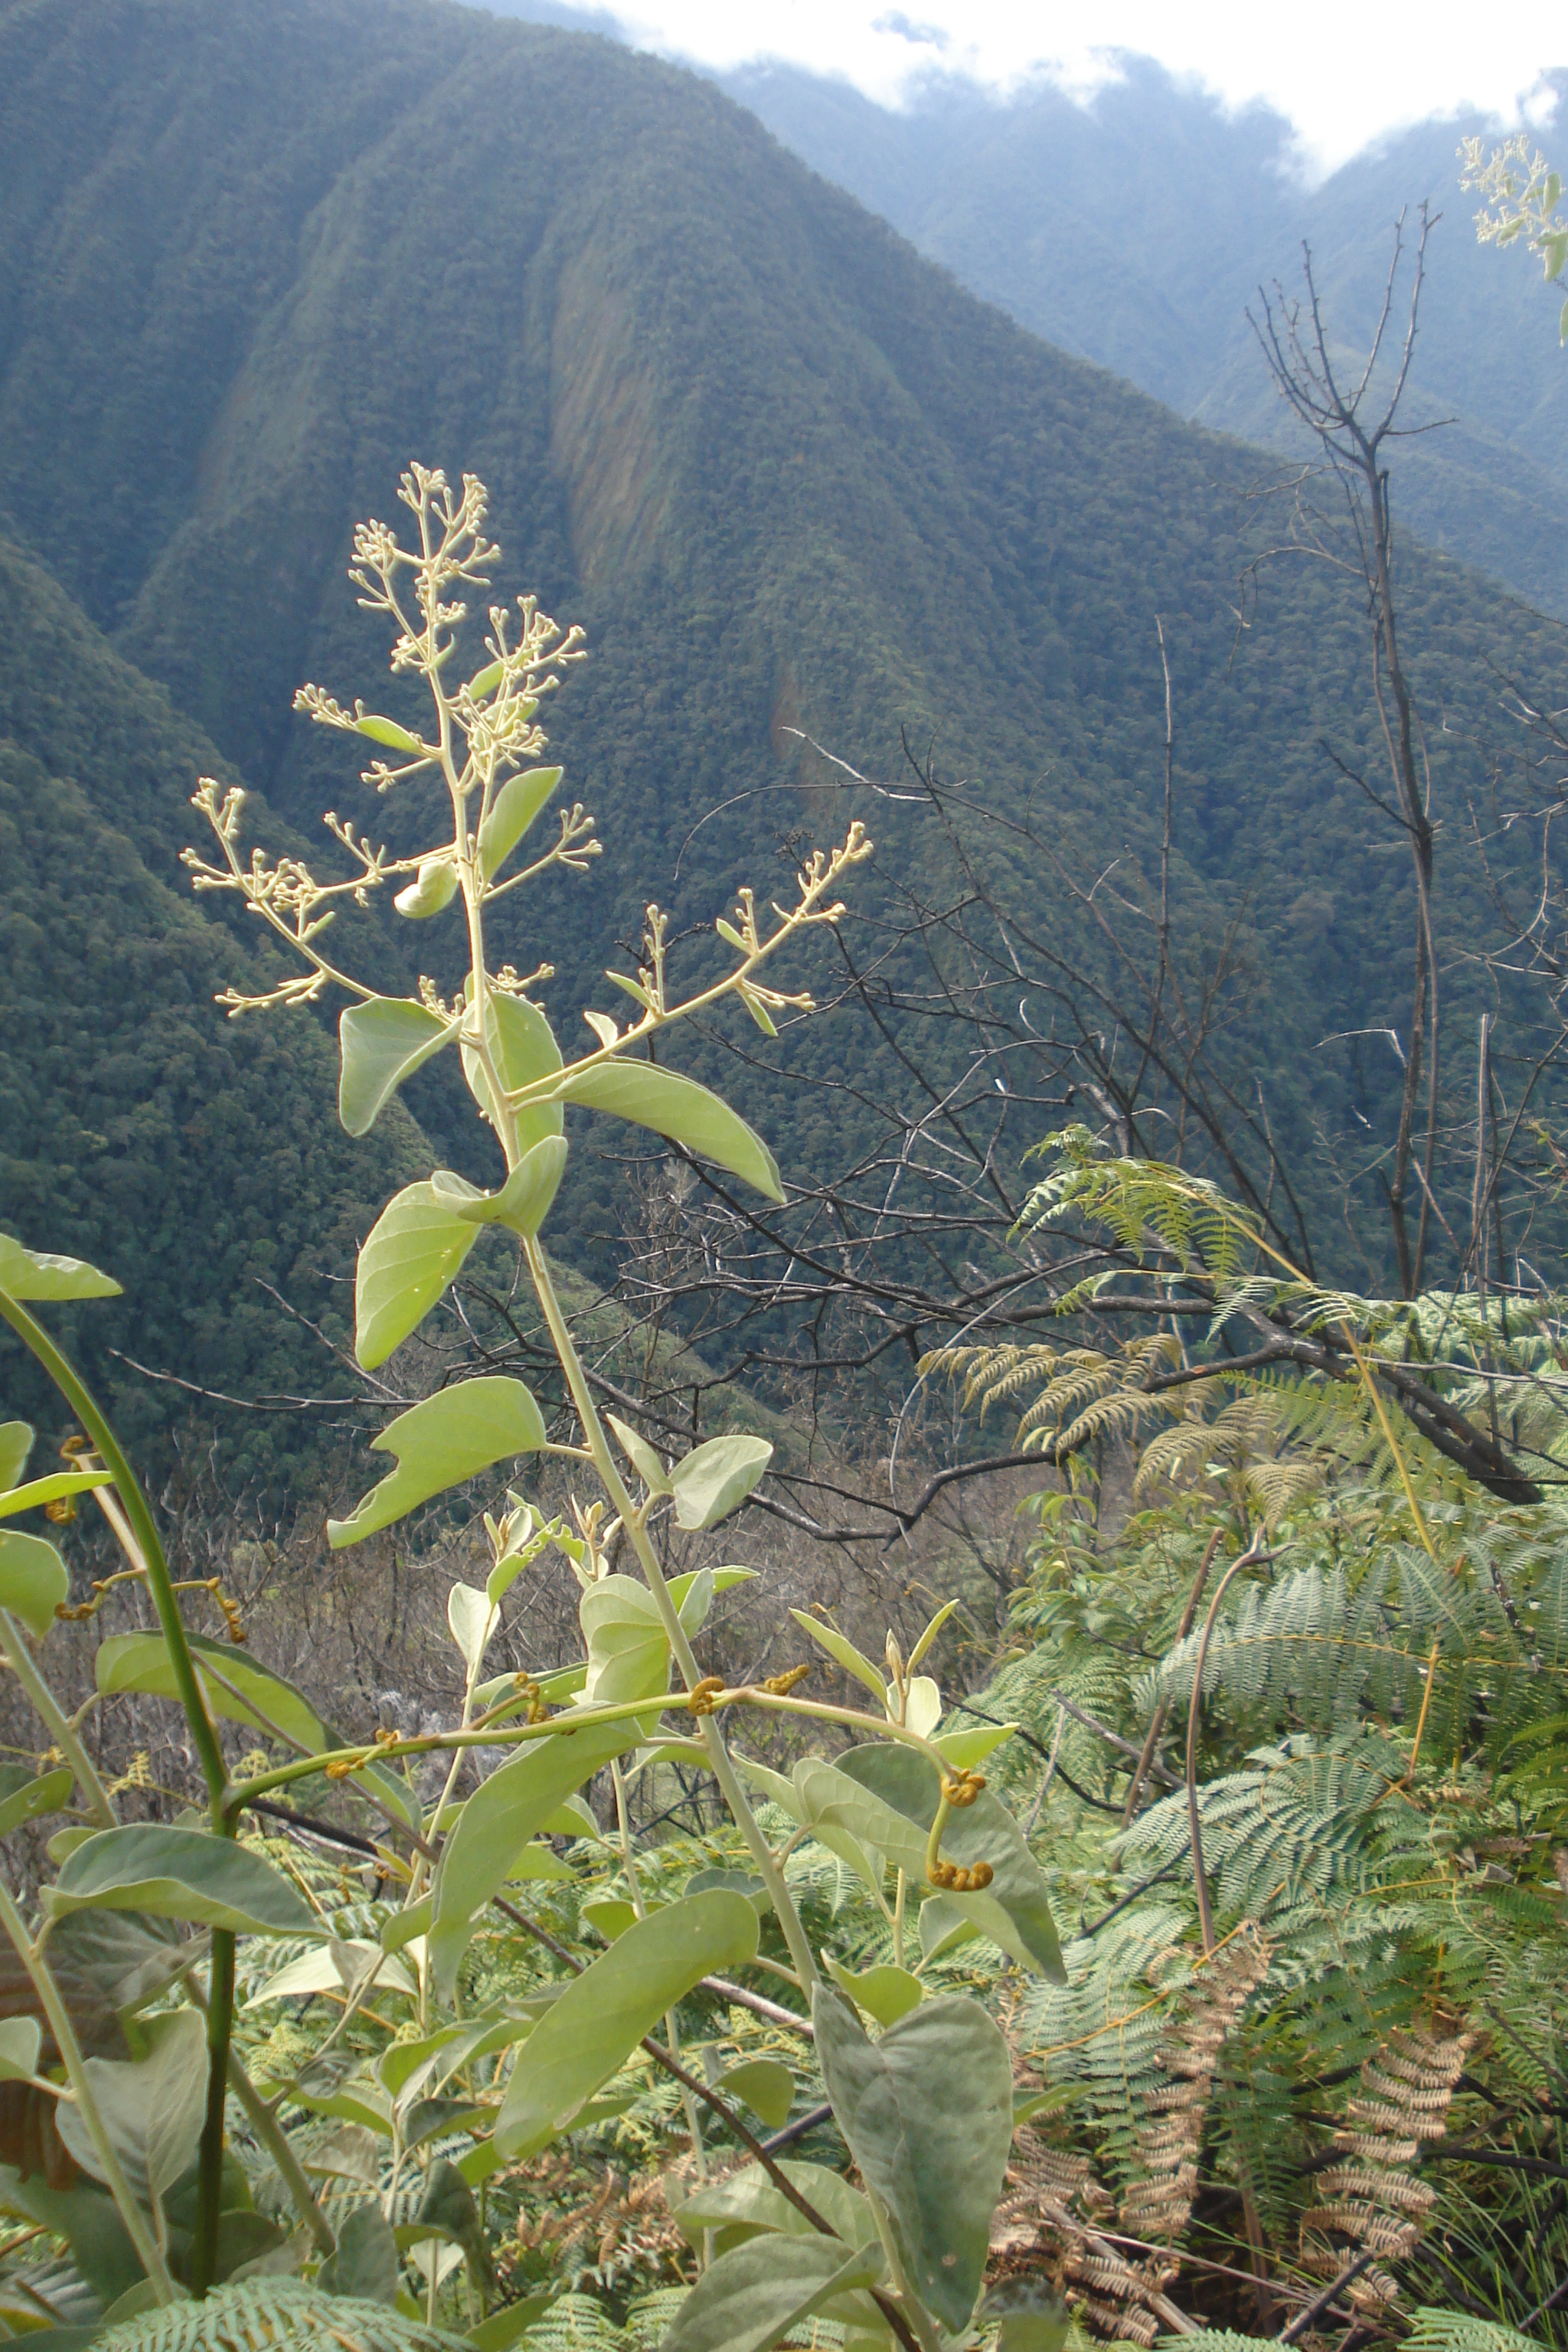
natural, vegetation, plant, leaf, flower, tree, grass family, mountain, chaparral, forest, rainforest, terrestrial plant, plant community, tropical and subtropical coniferous forests, goldenrod